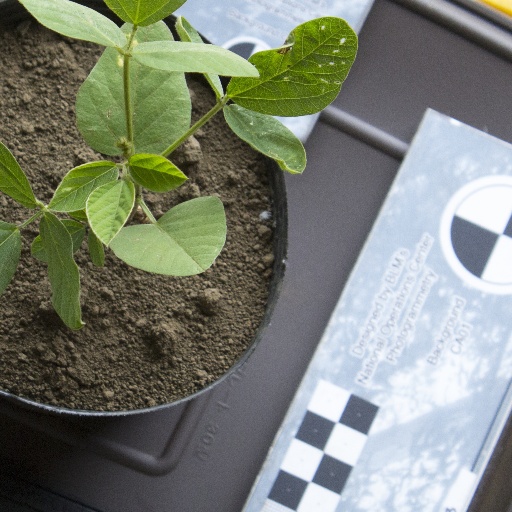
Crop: soybean